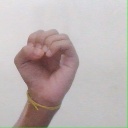
अक्षर: ऊ